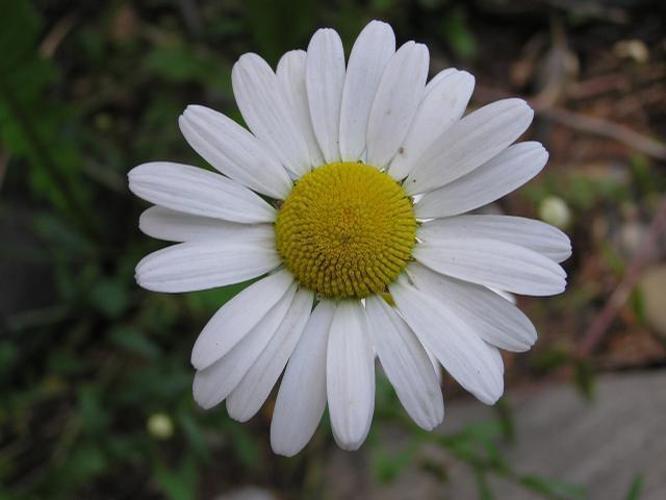
Flower: Daisy